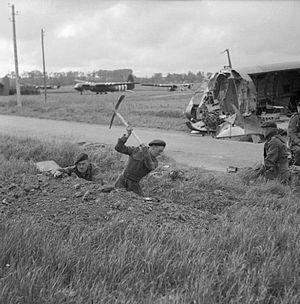
La 1st Special Service Brigade était une brigade commando de l'armée britannique. Formée durant la Seconde Guerre mondiale, elle comprenait des éléments de l'armée britannique ainsi que des Royal Marines.